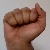
The image shows a hand gesture representing the letter 'A' in Indian Sign Language.